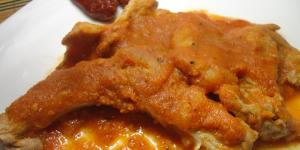
chuletas de cerdo en salsa de chipotle